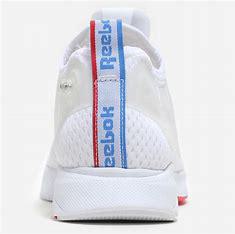
Brand: Reebok
Model: Pump Supreme